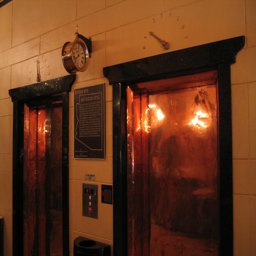
Copper colored elevators in a yellow cement building.
Two different elevators next to a large hanging clock.
Two elevators are next to each other near a clock and trash can.
A clock on the wall and two lifts
a black gold and white clock and two elevator doors